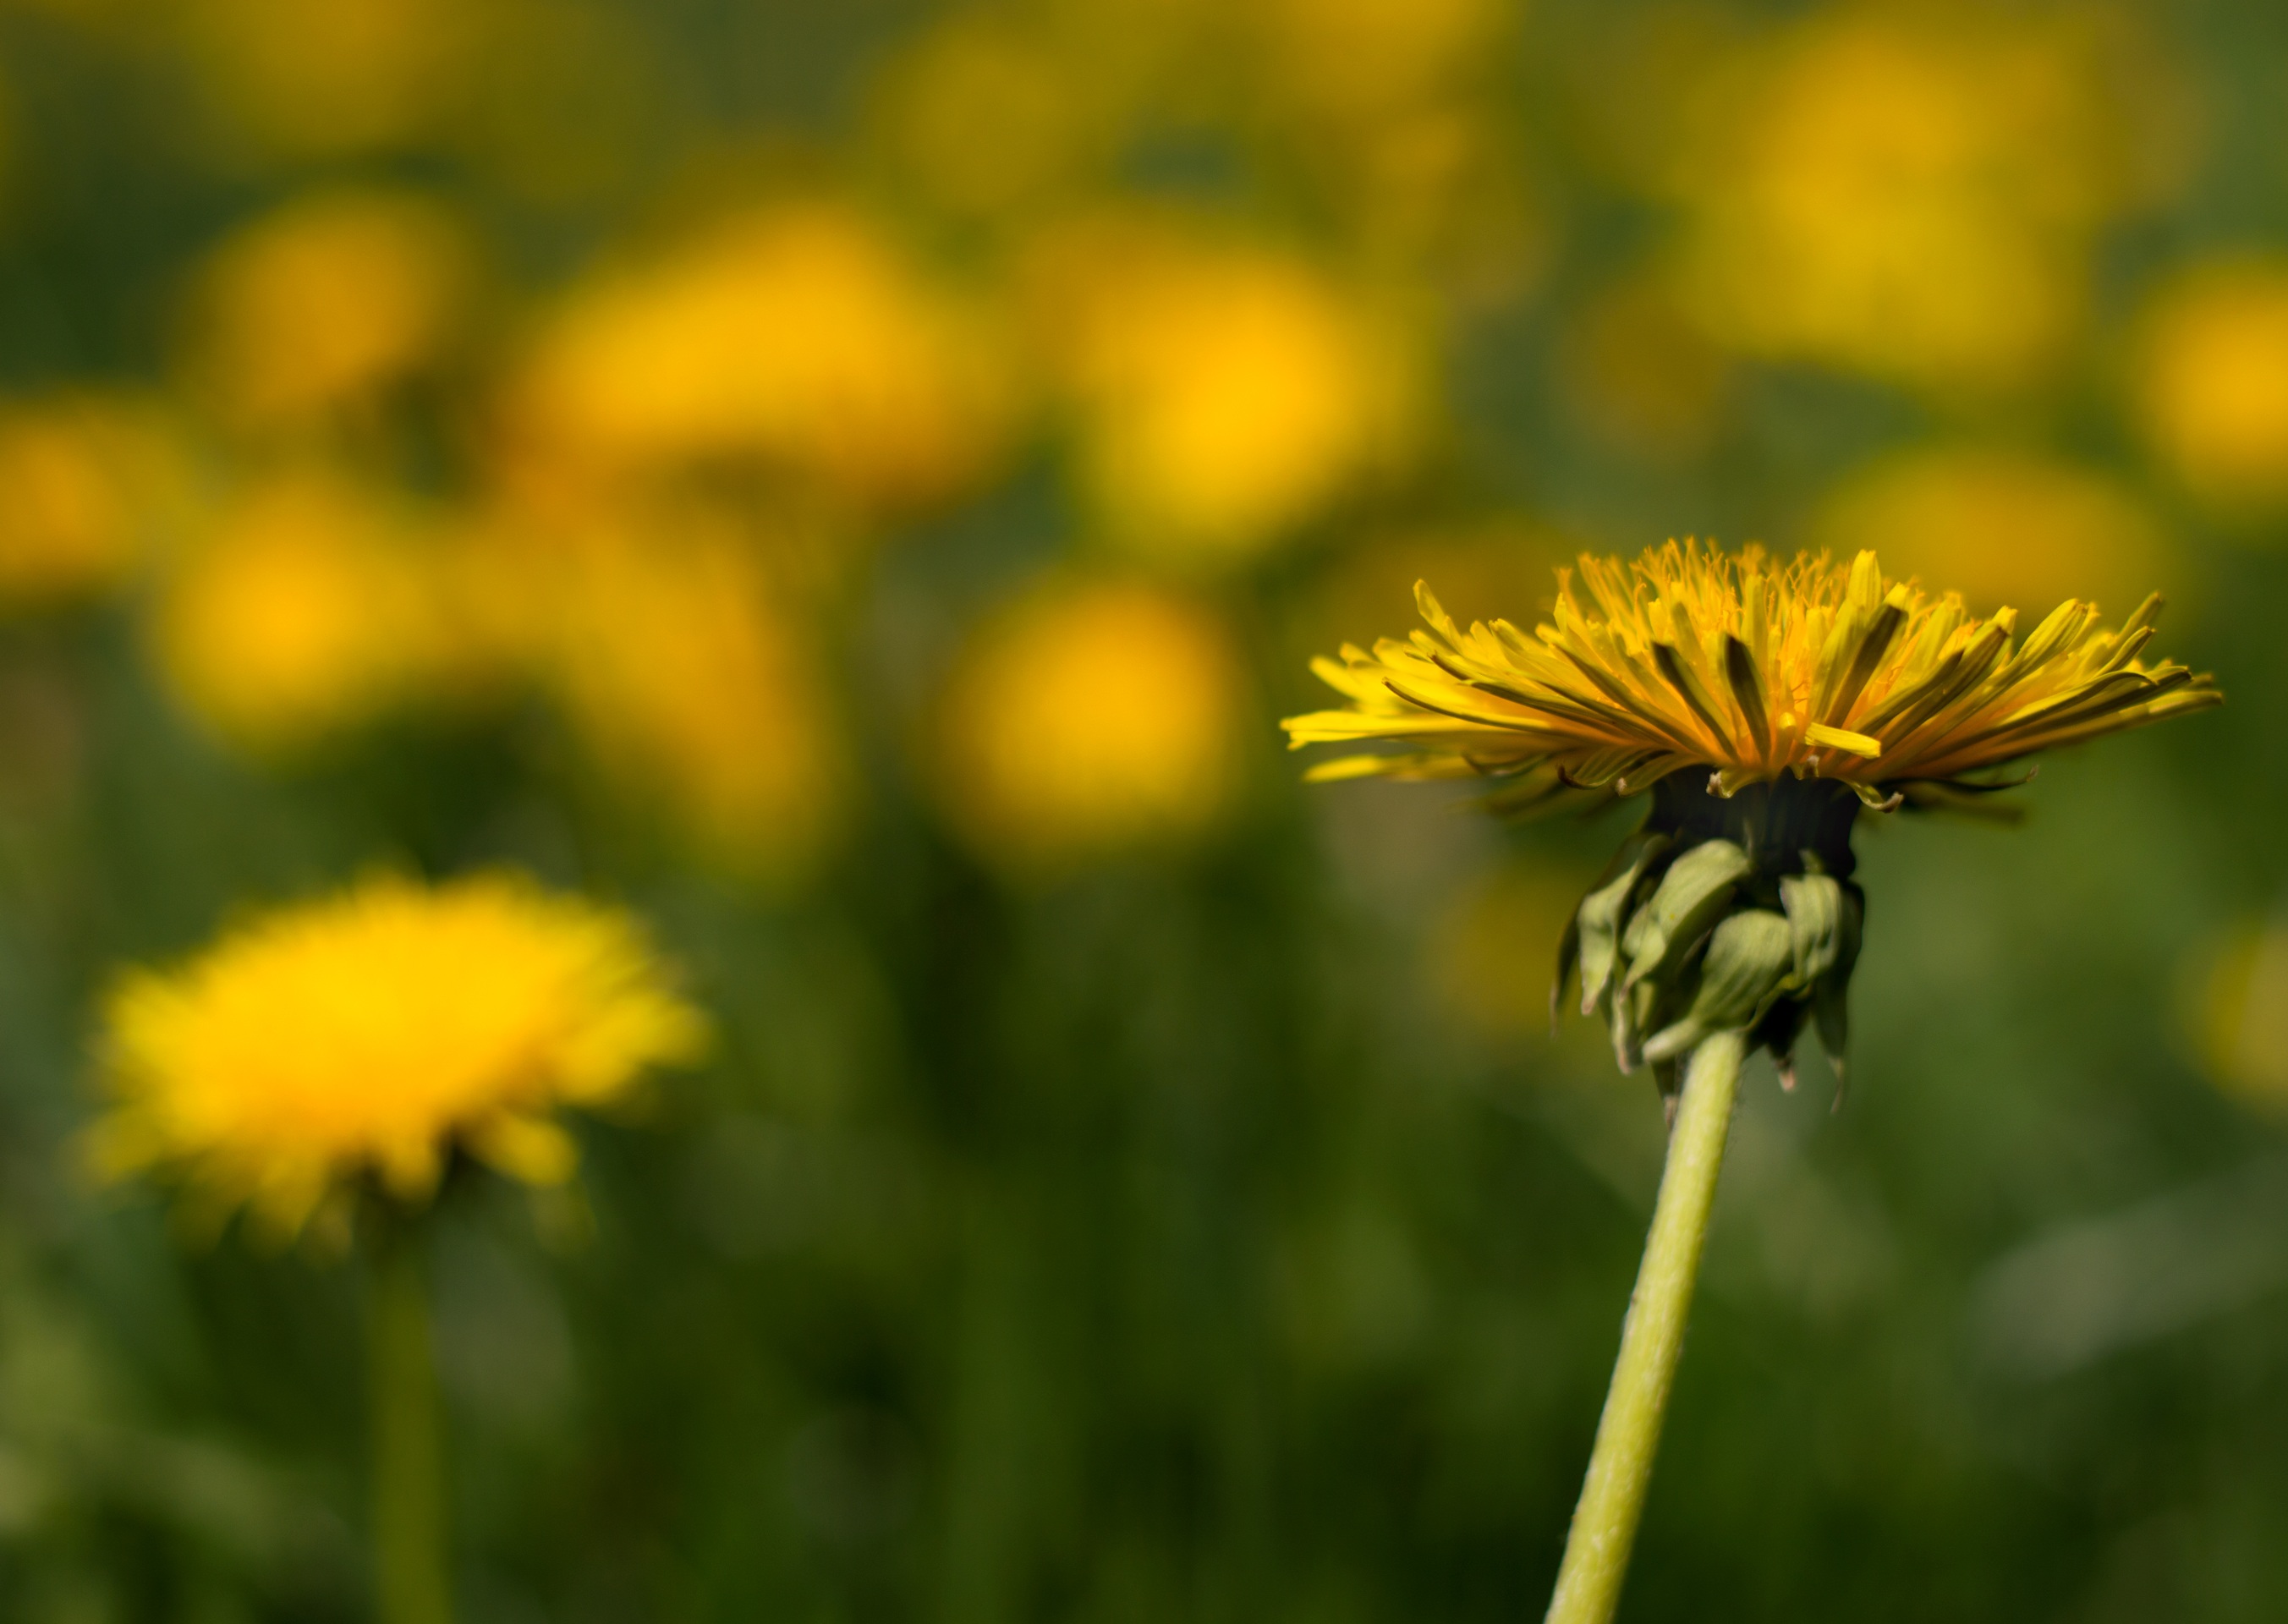
nature, plant, field, meadow, dandelion, prairie, sunlight, flower, green, insect, yellow, flora, wildflower, close up, grassland, nectar, macro photography, flowering plant, daisy family, oxeye daisy, plant stem, land plant